Sarnia Sting

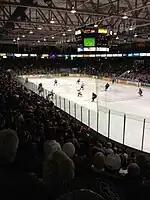
Sting vs. Spitfires - January 2012

The franchise was granted in 1969 as one of the inaugural teams of the Quebec Major Junior Hockey League. At the time, the team was located in Cornwall, Ontario and known as the Cornwall Royals. During the team's tenure in the QMJHL the Royals won the Memorial Cup in 1972, 1980, and in 1981.